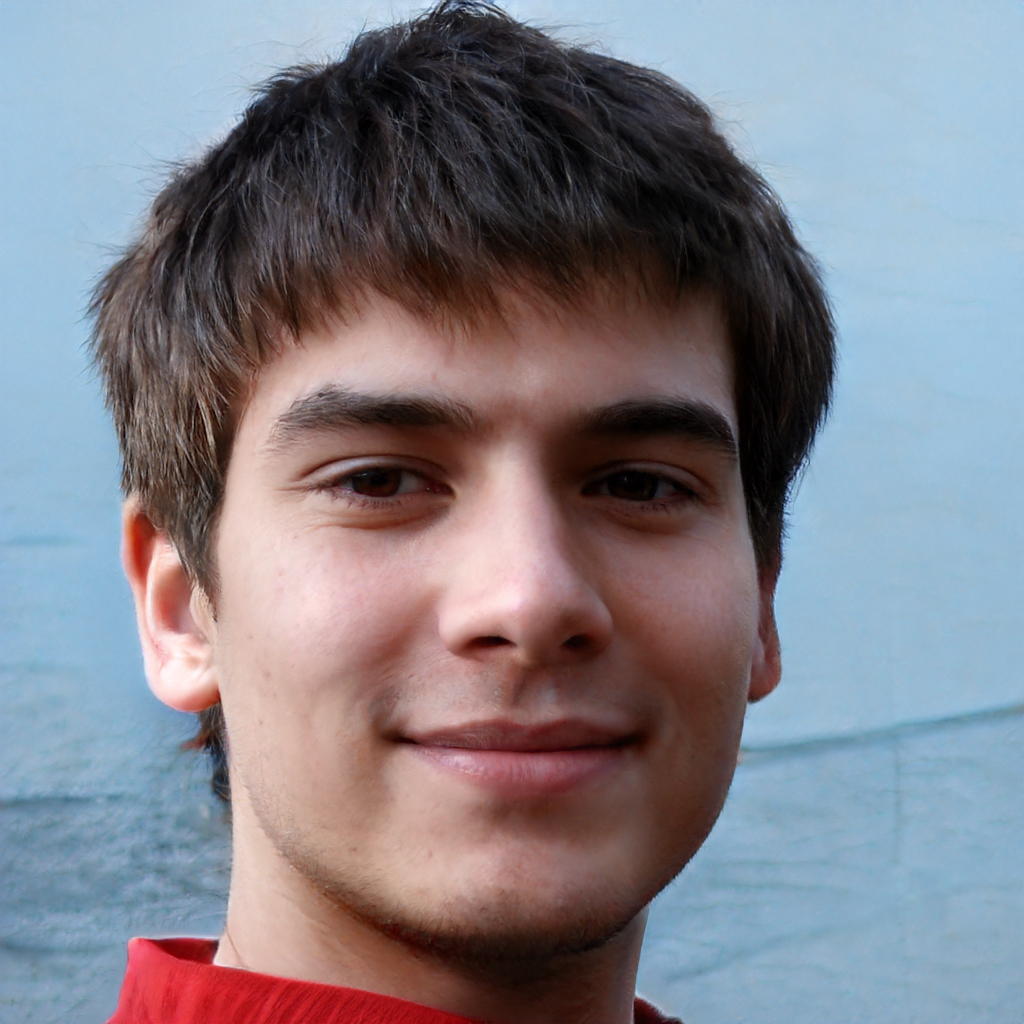
Portrait style: Real Portrait